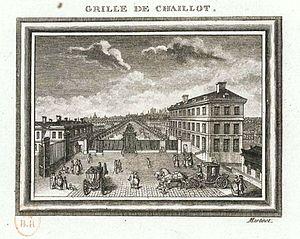
Le quartier de Chaillot est le 64ᵉ quartier administratif de Paris. Situé dans le 16ᵉ arrondissement sur la colline de Chaillot, il a pour origine un village du même nom situé rue de Chaillot mais dont le territoire paroissial, deux fois plus étendu que l'actuel quartier, recouvrait, outre le 16ᵉ au nord de la rue des Carrières de Passy et à l'est de la rue Léonard de Vinci, le sud du 8ᵉ, appelé depuis faubourg de la Conférence, soit depuis l'actuelle place de l’Étoile tous les bords de Seine à l'est d'un bois de Boulogne autrefois plus étendu entre le cimetière de Passy inclus jusqu'à la Concorde.